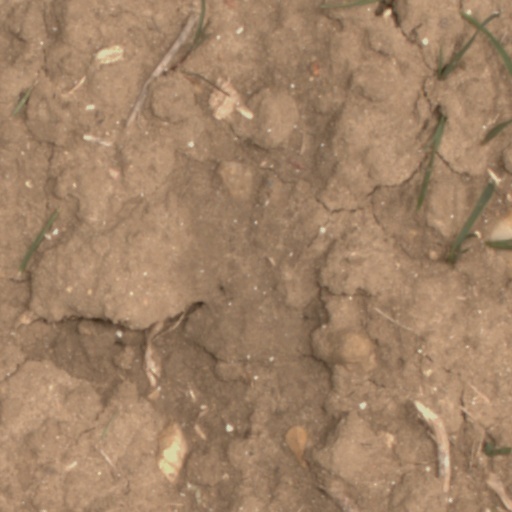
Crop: wheat